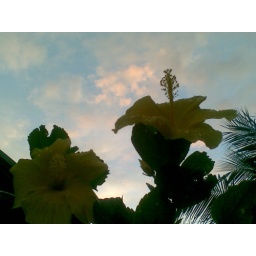
lemon beneath the sky